Me First and the Gimme Gimmes

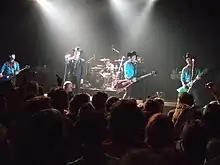
The core lineup, left to right: Cape, Slawson, Raun, Fat Mike, and "Jake Jackson" (Chris Shiflett)

On June 7, 2019, Chris Shiflett took part in a Reddit AMA. When asked about The Gimmes he revealed he is "No longer involved", although he did not specify exactly when he left the band. He noted that "When the Gimmes decided to start releasing songs that I didn't play on it was time for me to leave", adding in another comment that it was "on bad terms".